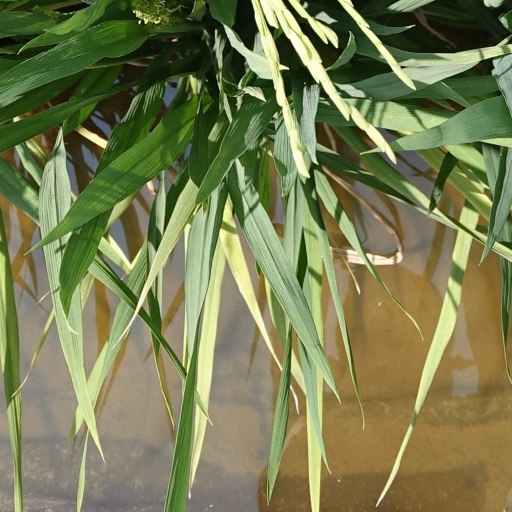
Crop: rice